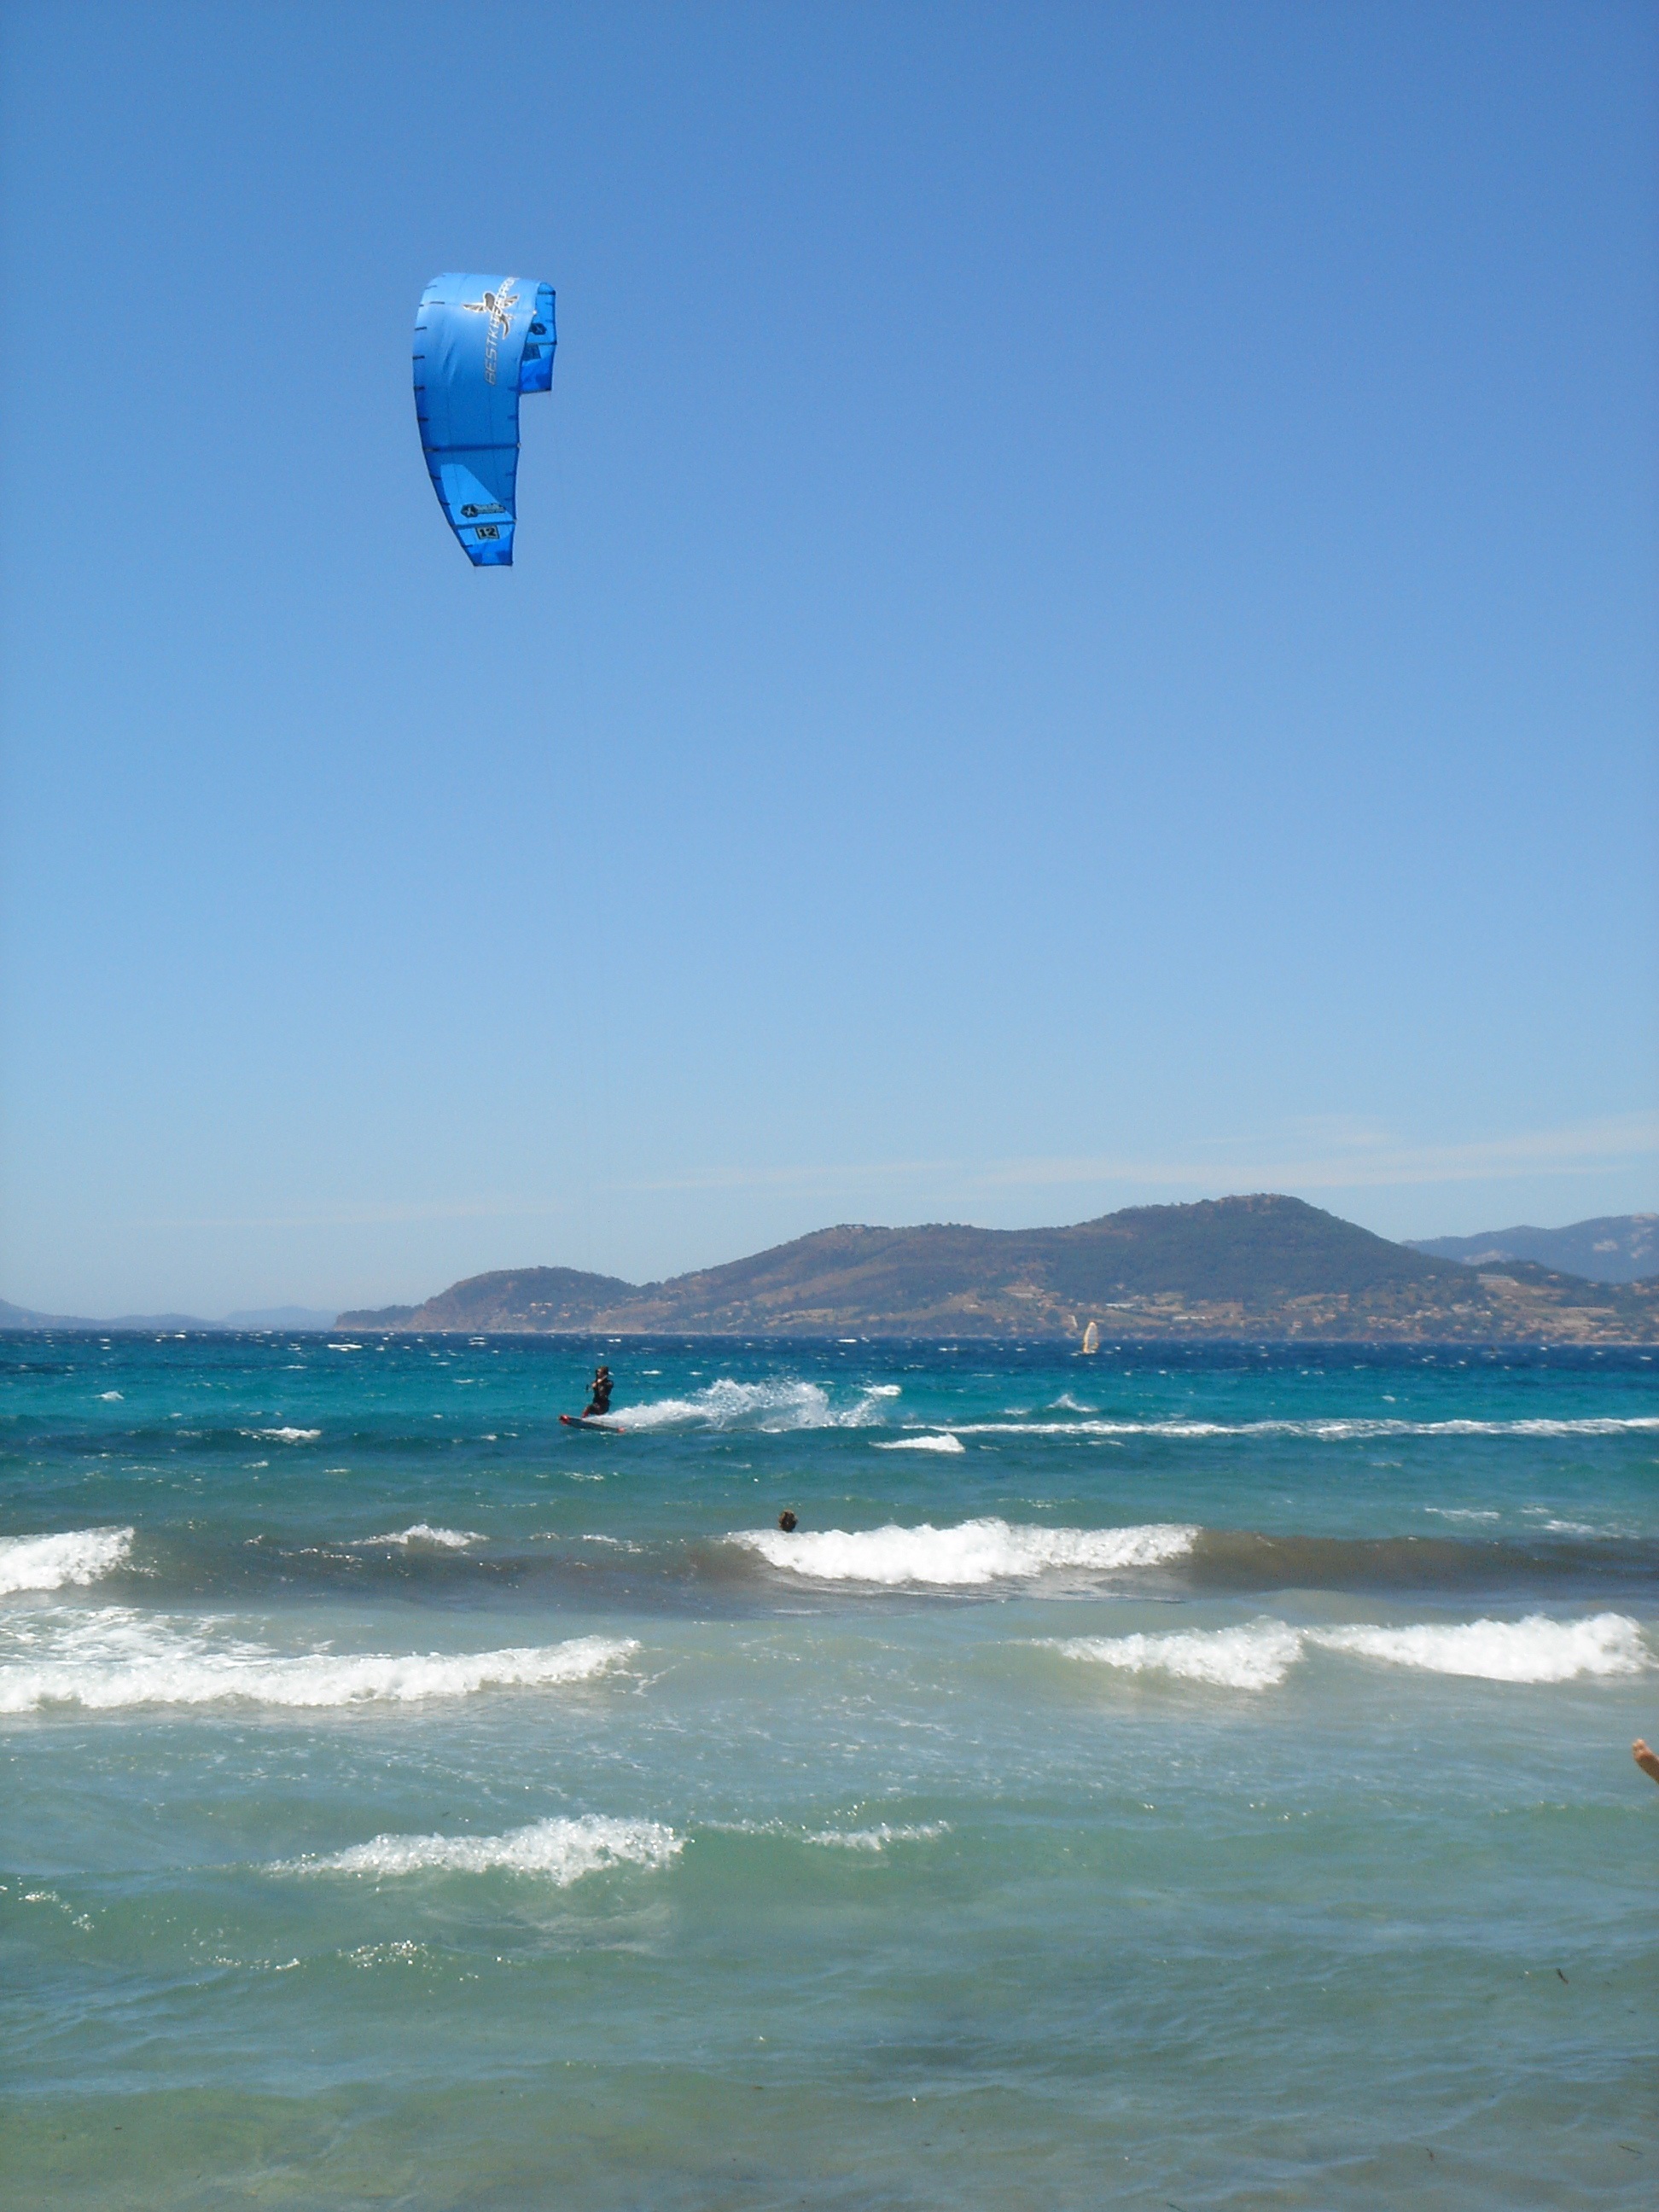
beach, sea, coast, water, ocean, wave, wind, summer, sailing, blue, extreme sport, toy, waves, sports, mountains, parasailing, kitesurfing, water sports, water sport, atmosphere of earth, windsports, wind wave, boardsport, kite sports, surface water sports, individual sports